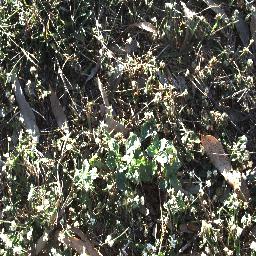
Label: snake_weed